Romantic music

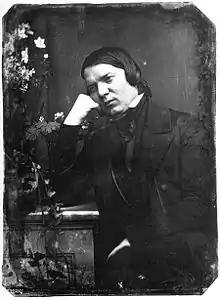
Robert Schumann in an 1850 daguerreotype

In late Romanticism, also called post-Romanticism, the traditional forms and elements of music are further dissolved. An increasingly colorful orchestral palette, an ever-increasing range of musical means, the spread of tonality to its limits, exaggerated emotions and an increasingly individual tonal language of the individual composer are typical features; the music is led to the threshold of modernity.